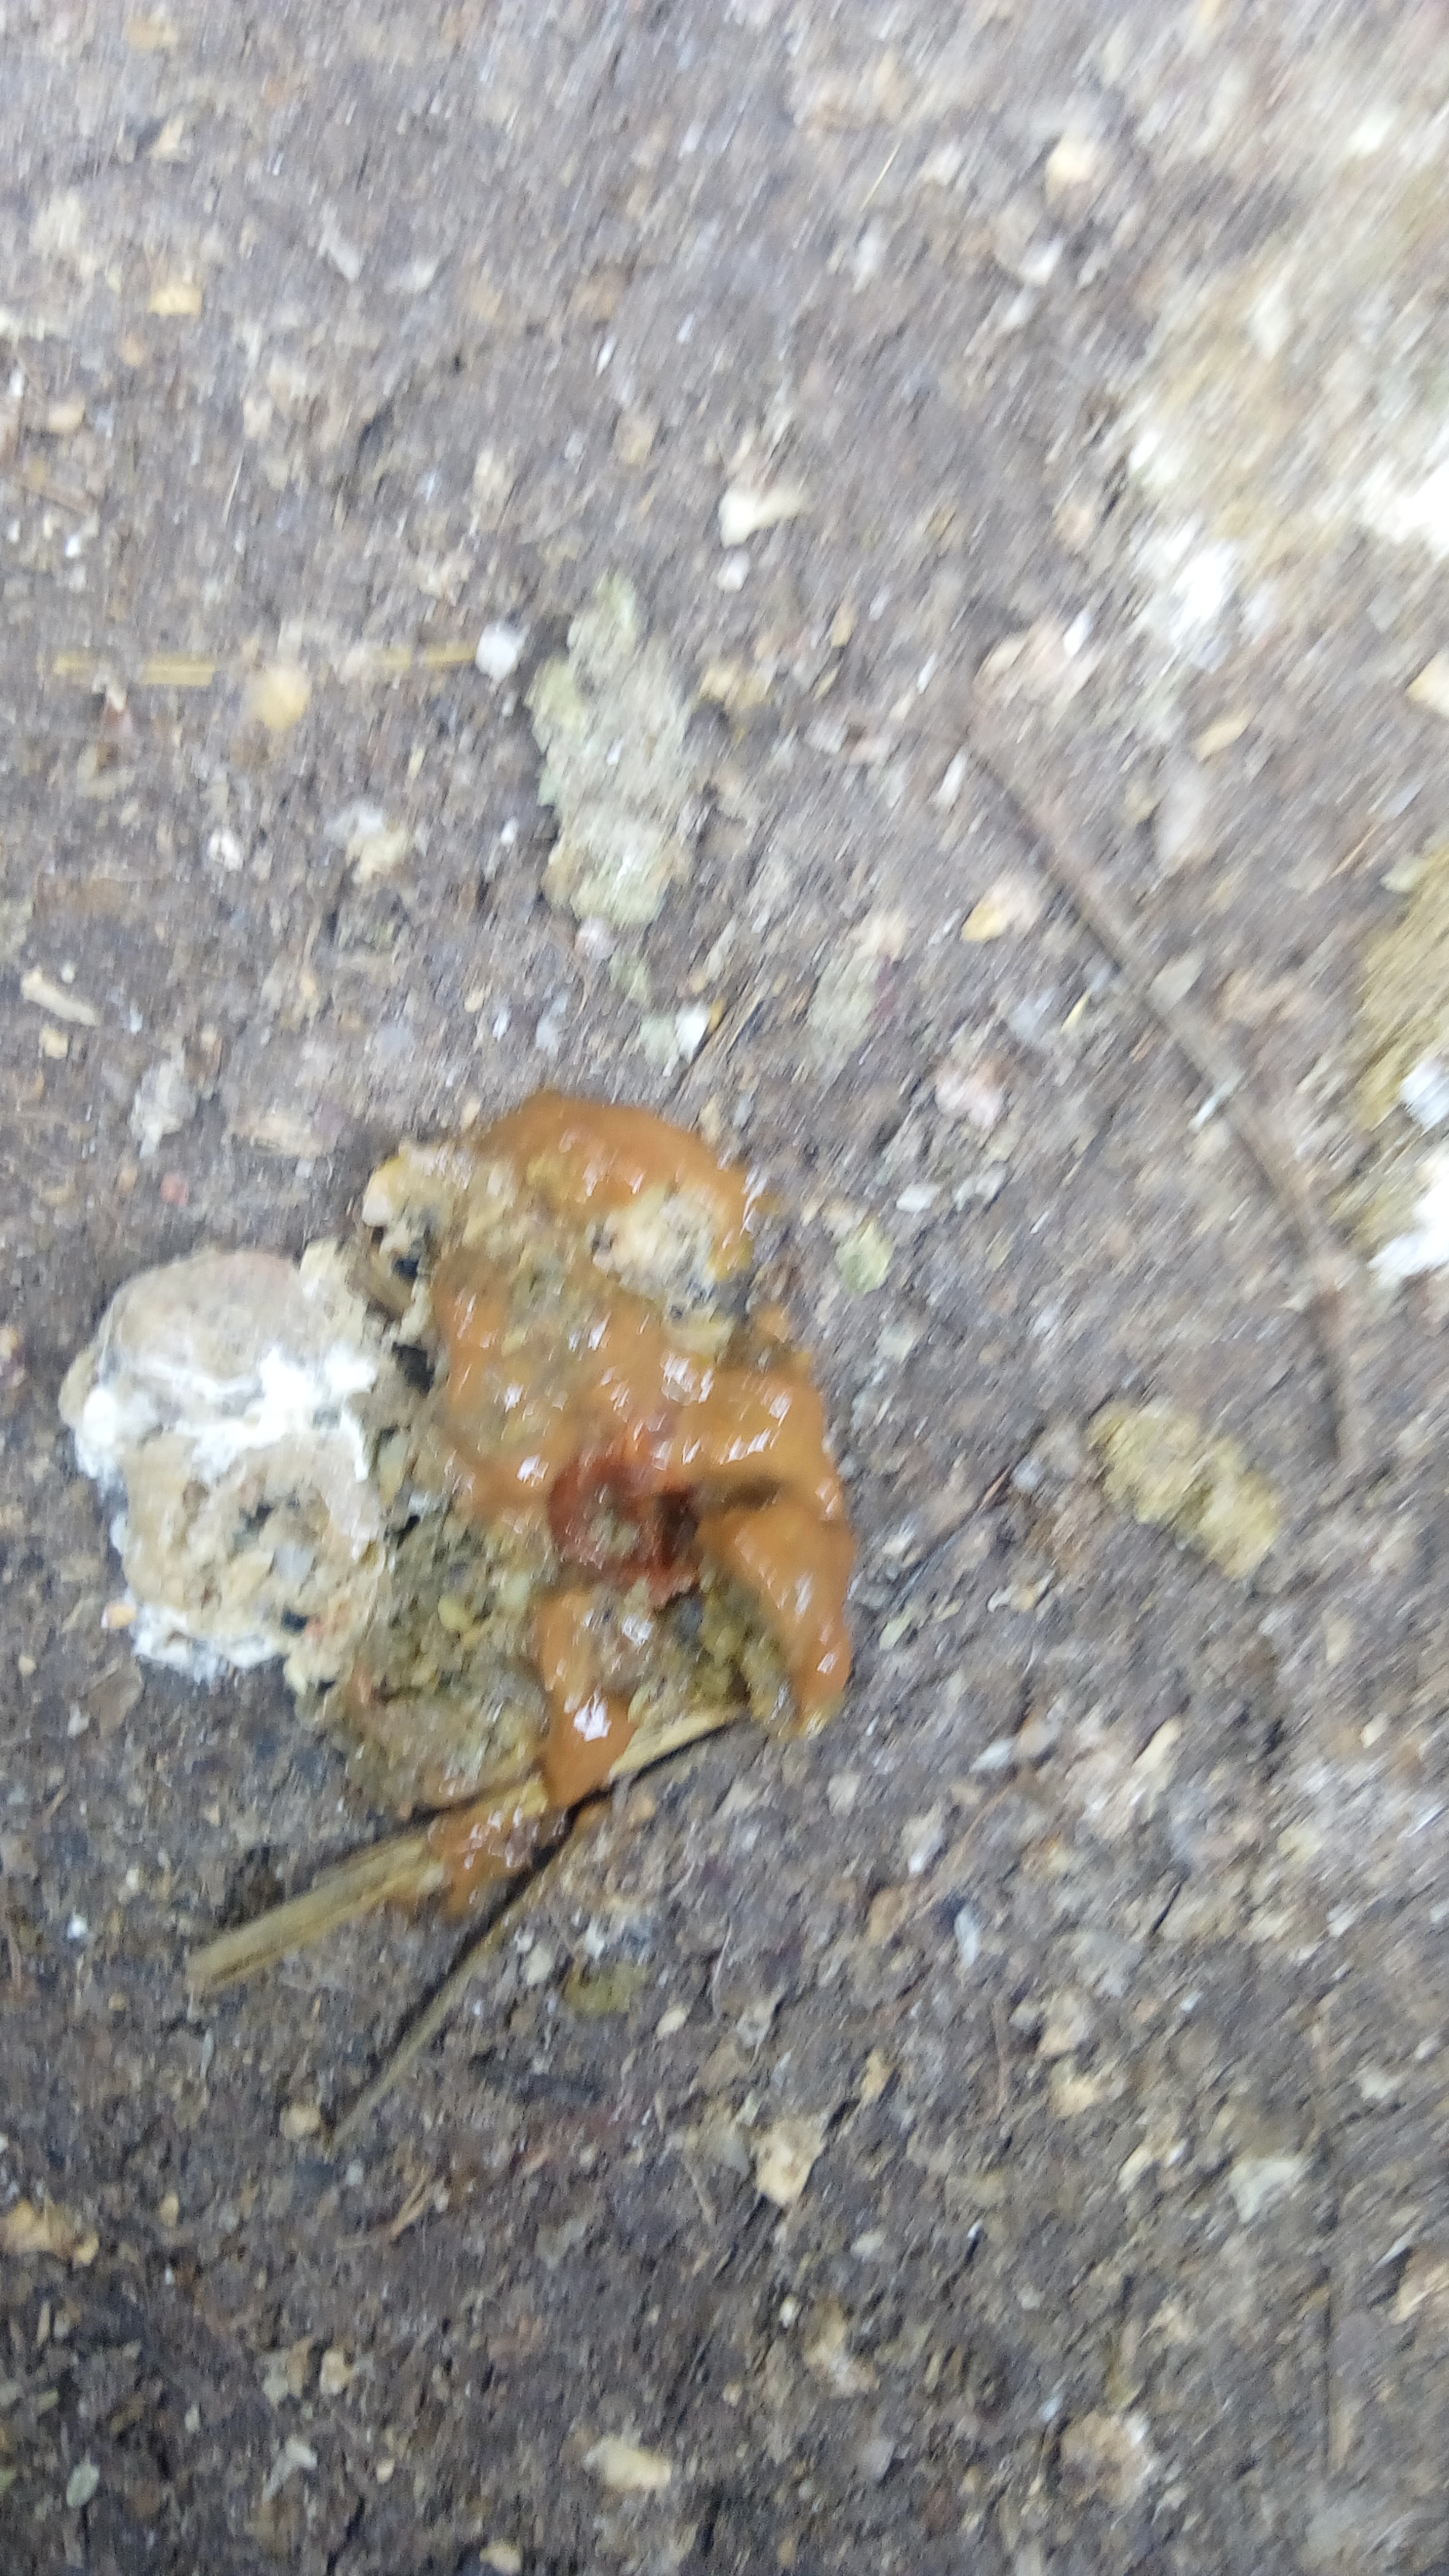
PCR-confirmed diagnosis: Coccidiosis